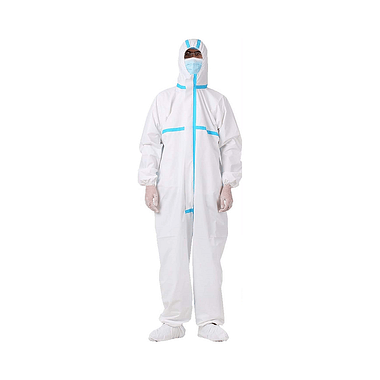
Objects detected:
Mask
Goggles
Coverall